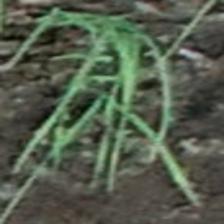
Label: clustered